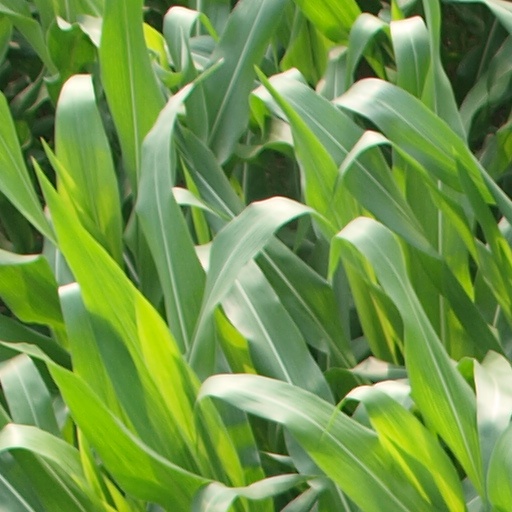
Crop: maize; corn